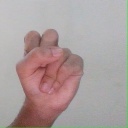
अक्षर: स